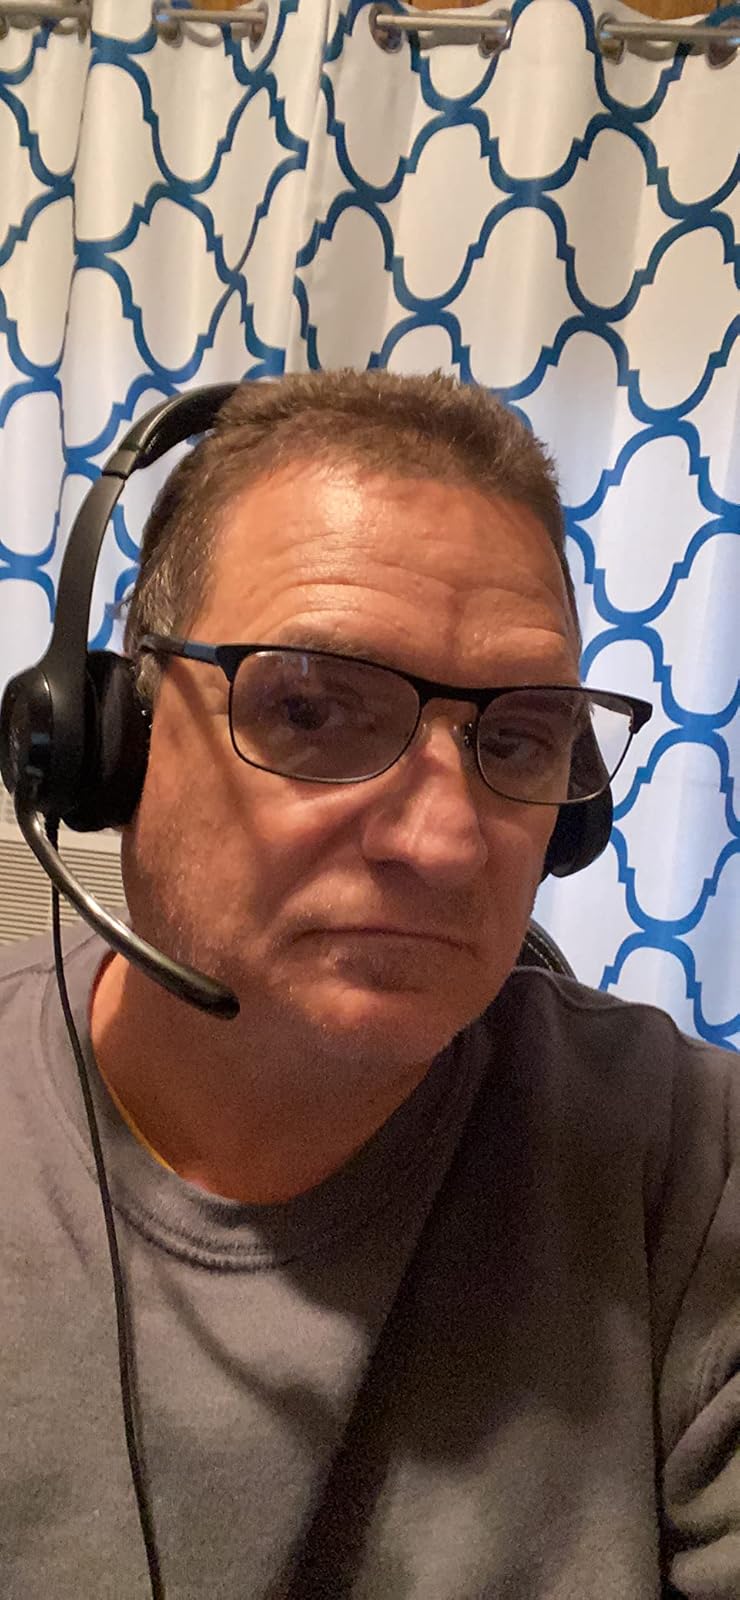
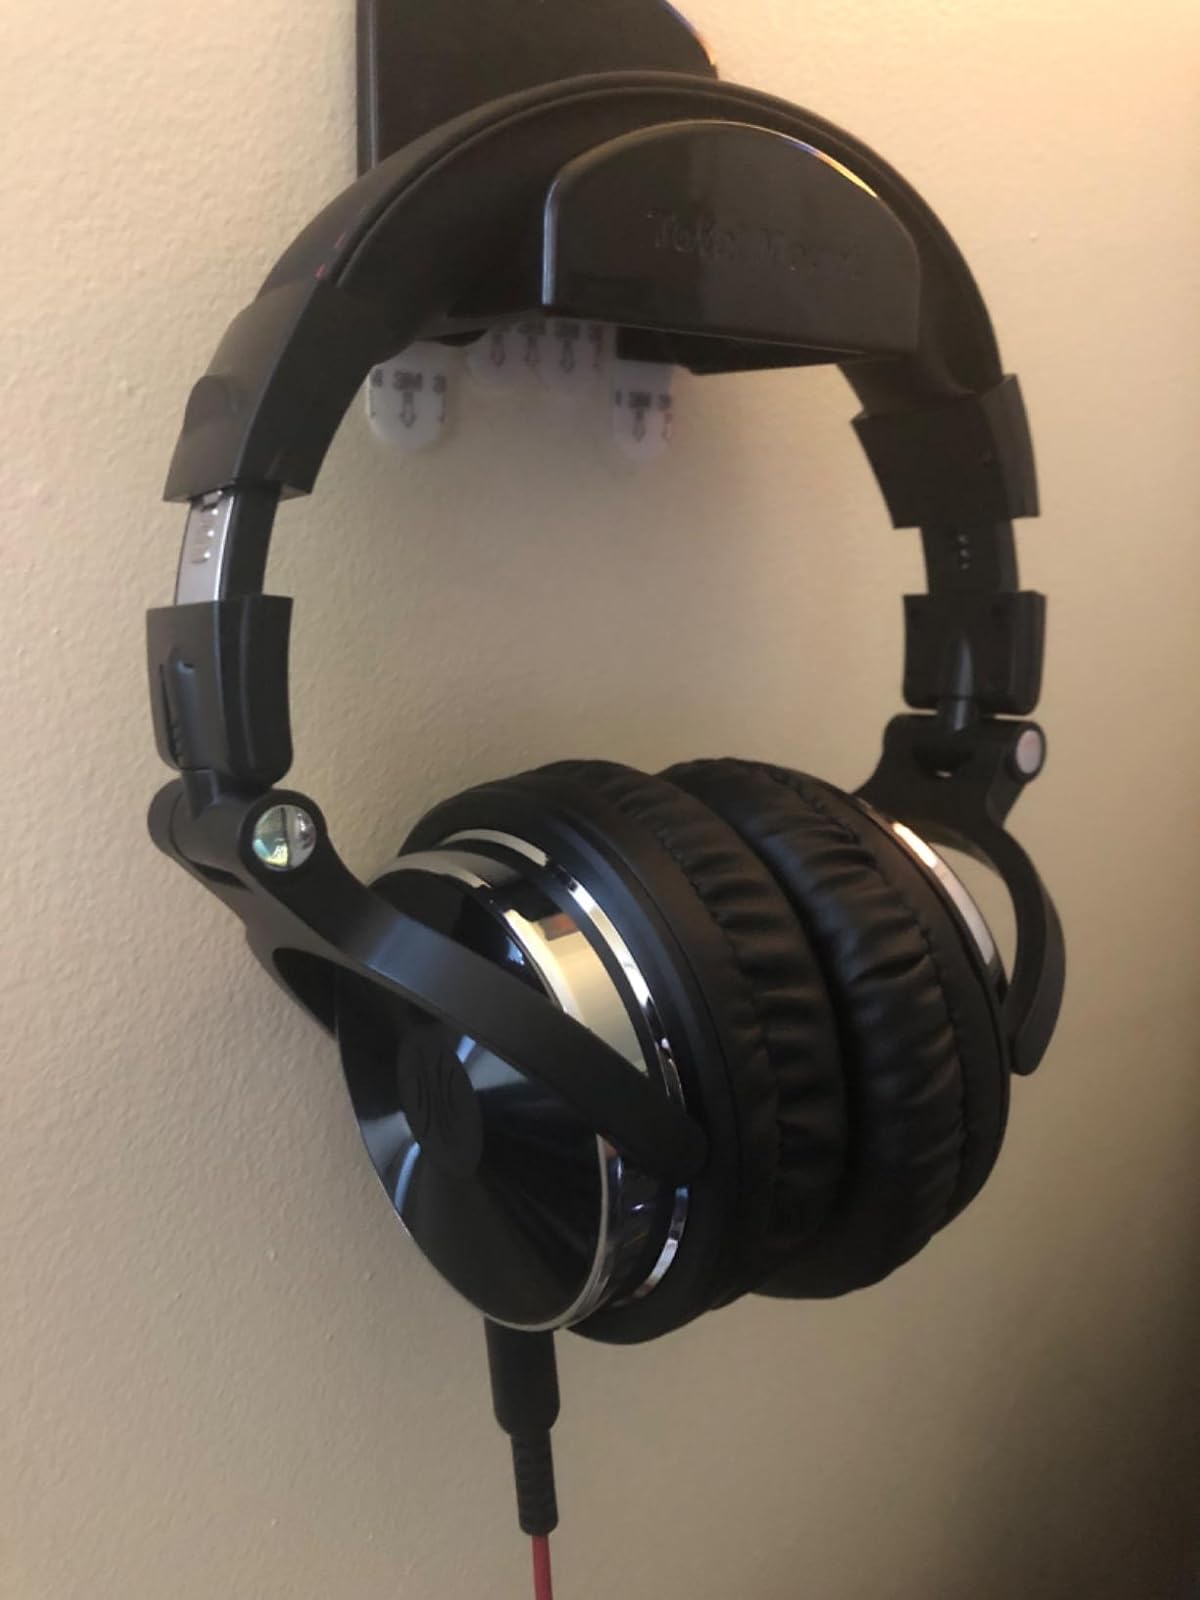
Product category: headphones
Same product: no